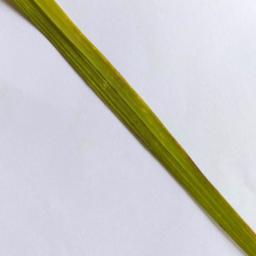
Label: Rice___Healthy